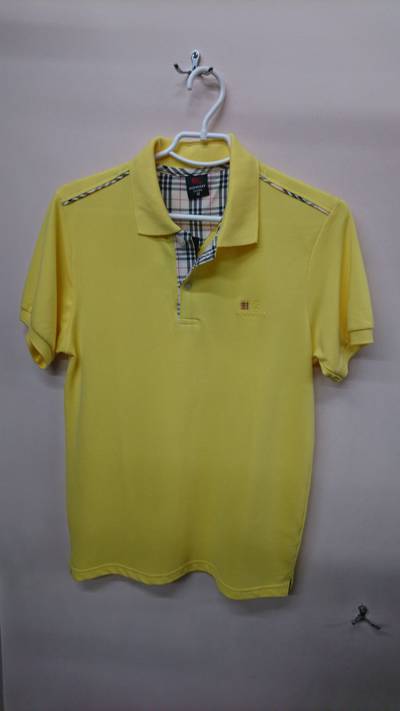
Waste category: clothes